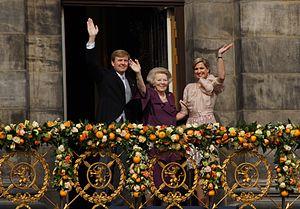
L’investiture du roi Willem-Alexander des Pays-Bas, le 30 avril 2013, a officiellement débuté après l’abdication de sa mère la reine Beatrix, vers 10 heures et 10 minutes du matin, et s’est achevée dans la nuit par des festivités dans tout le royaume.